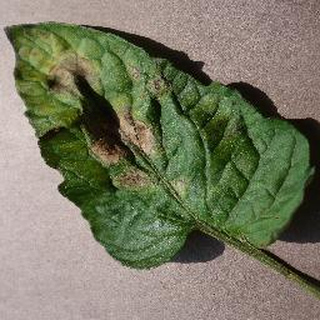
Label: tomato_late_blight